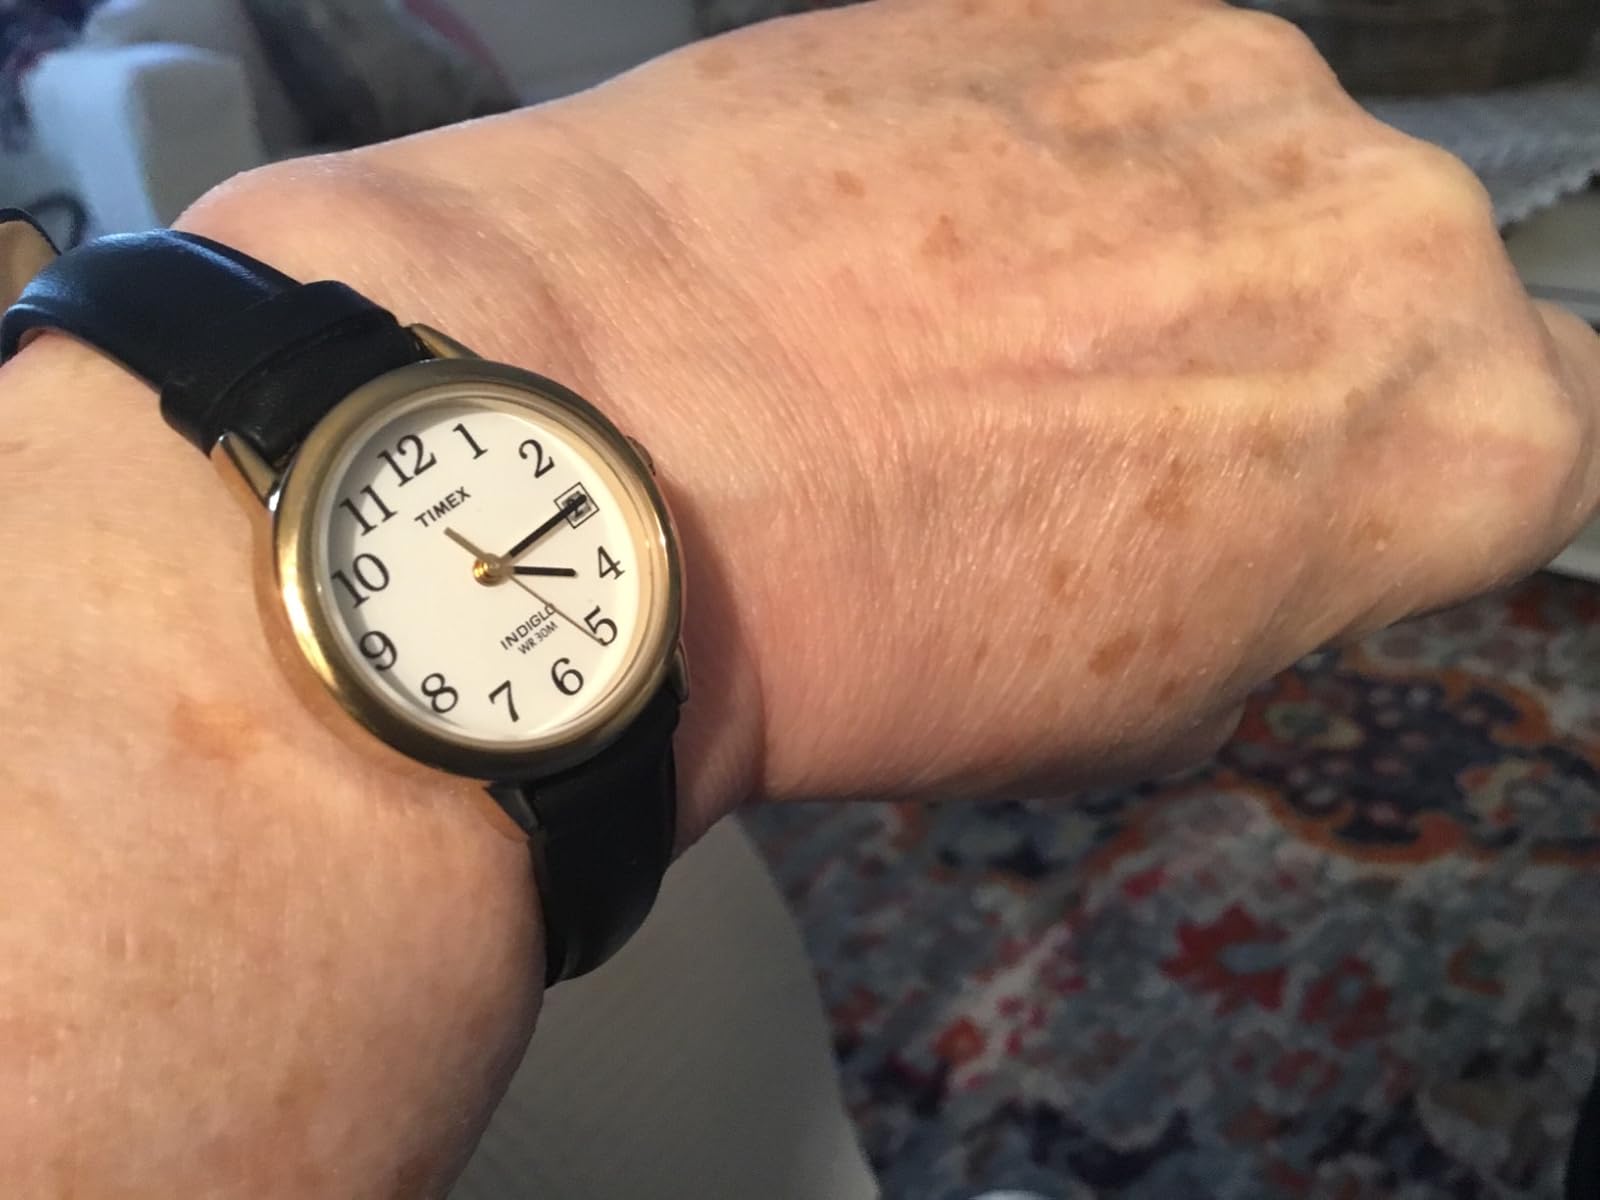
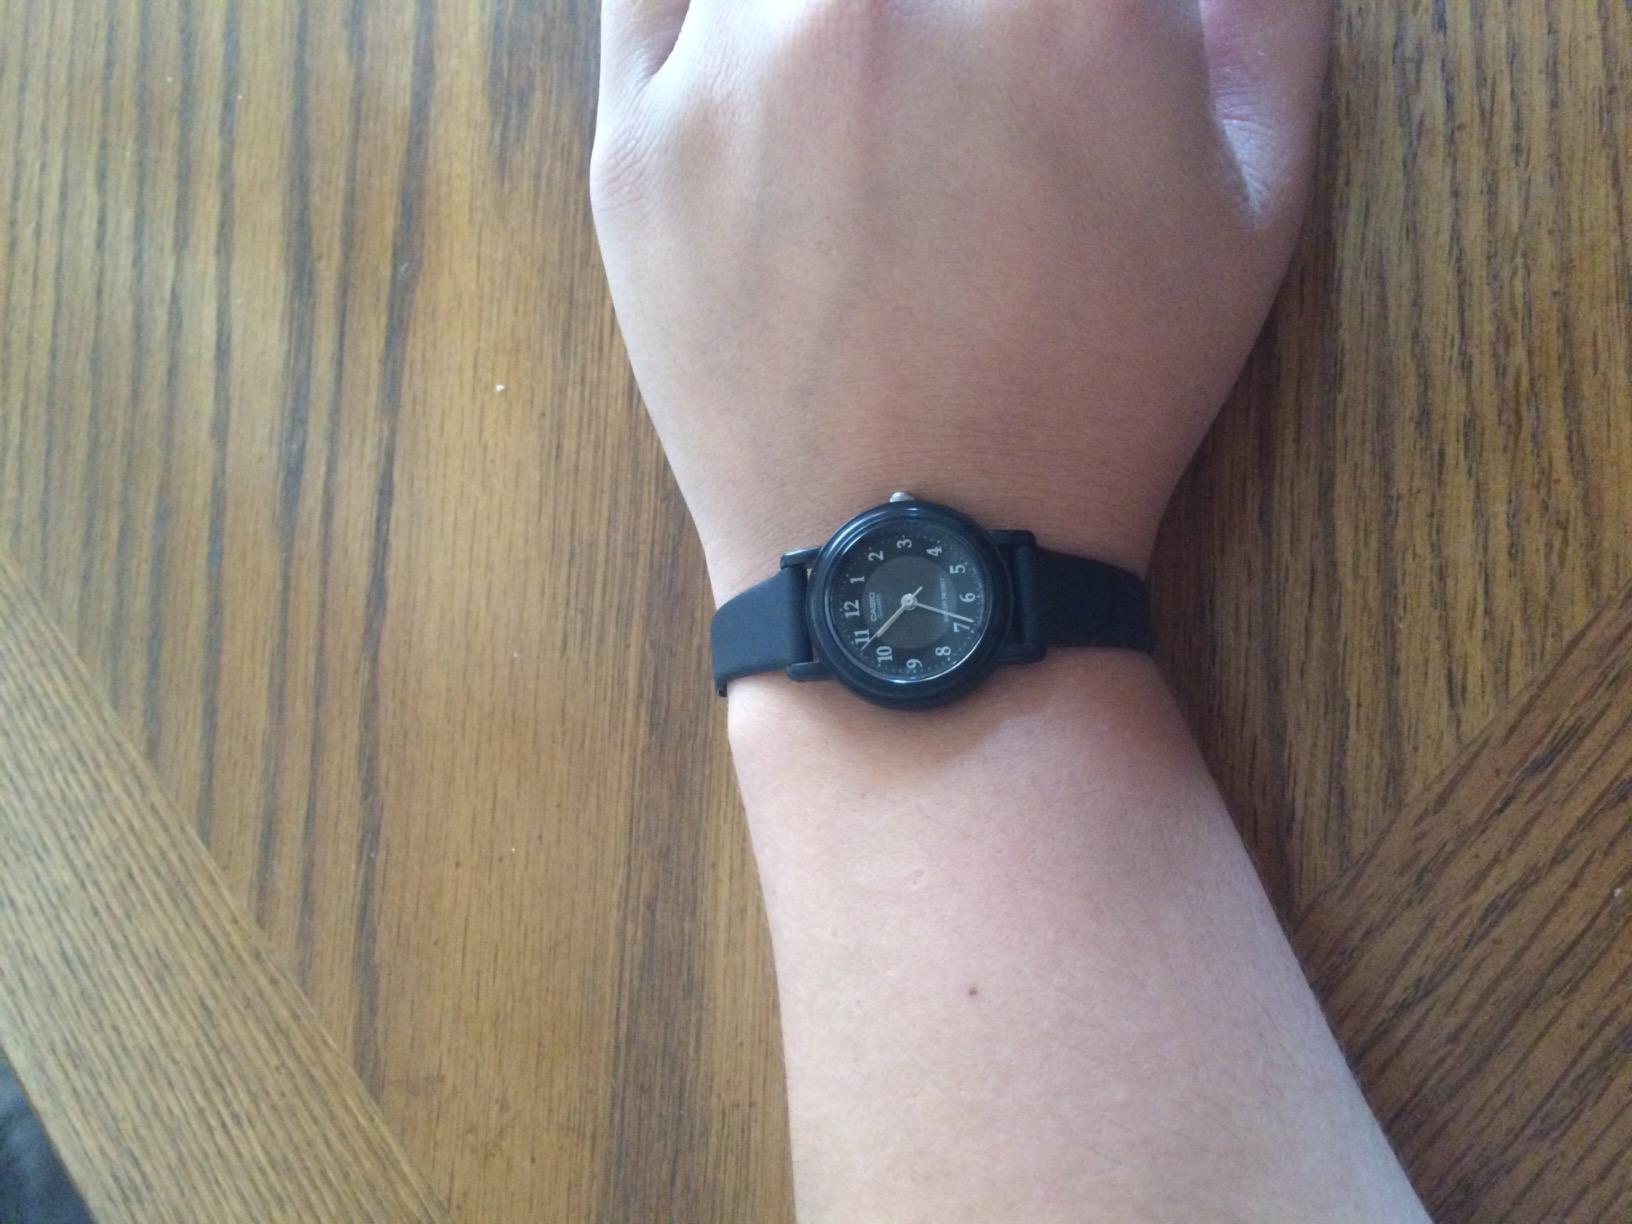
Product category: accessories_watch
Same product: no